Coinage Act of 1965

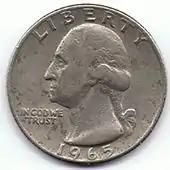
A clad 1965 quarter, worn by years of circulation

Section 101 authorized the Secretary of the Treasury to issue dimes, quarters, and half dollars of clad composition, with the half dollar to be made of 40 percent silver. So long as there was a shortage of coins, the Mint could strike dimes, quarters, and half dollars from .900 silver, but this authority was to end once the secretary certified there was an adequate supply of the new coins in circulation, and in any event five years after the law was enacted (thus, ending July 23, 1970). During that five-year period, no standard silver dollars could be minted.